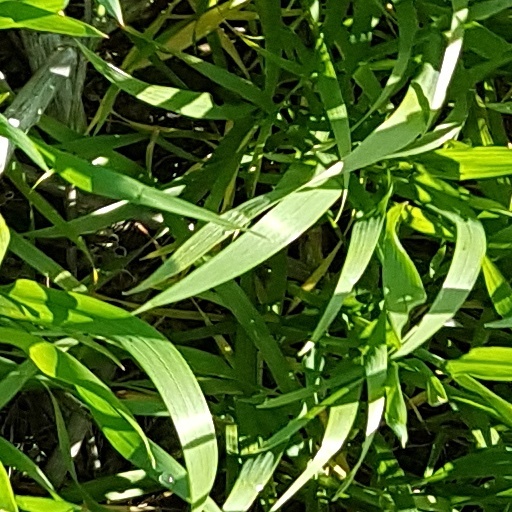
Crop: wheat